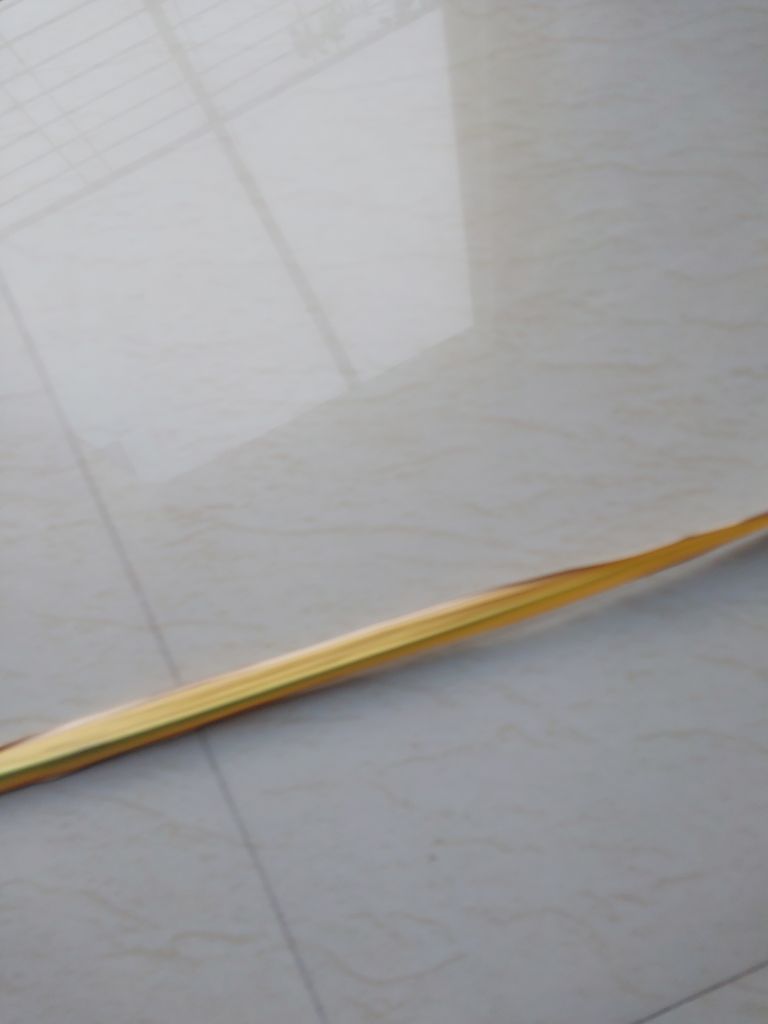
Label: Yellow Leaf